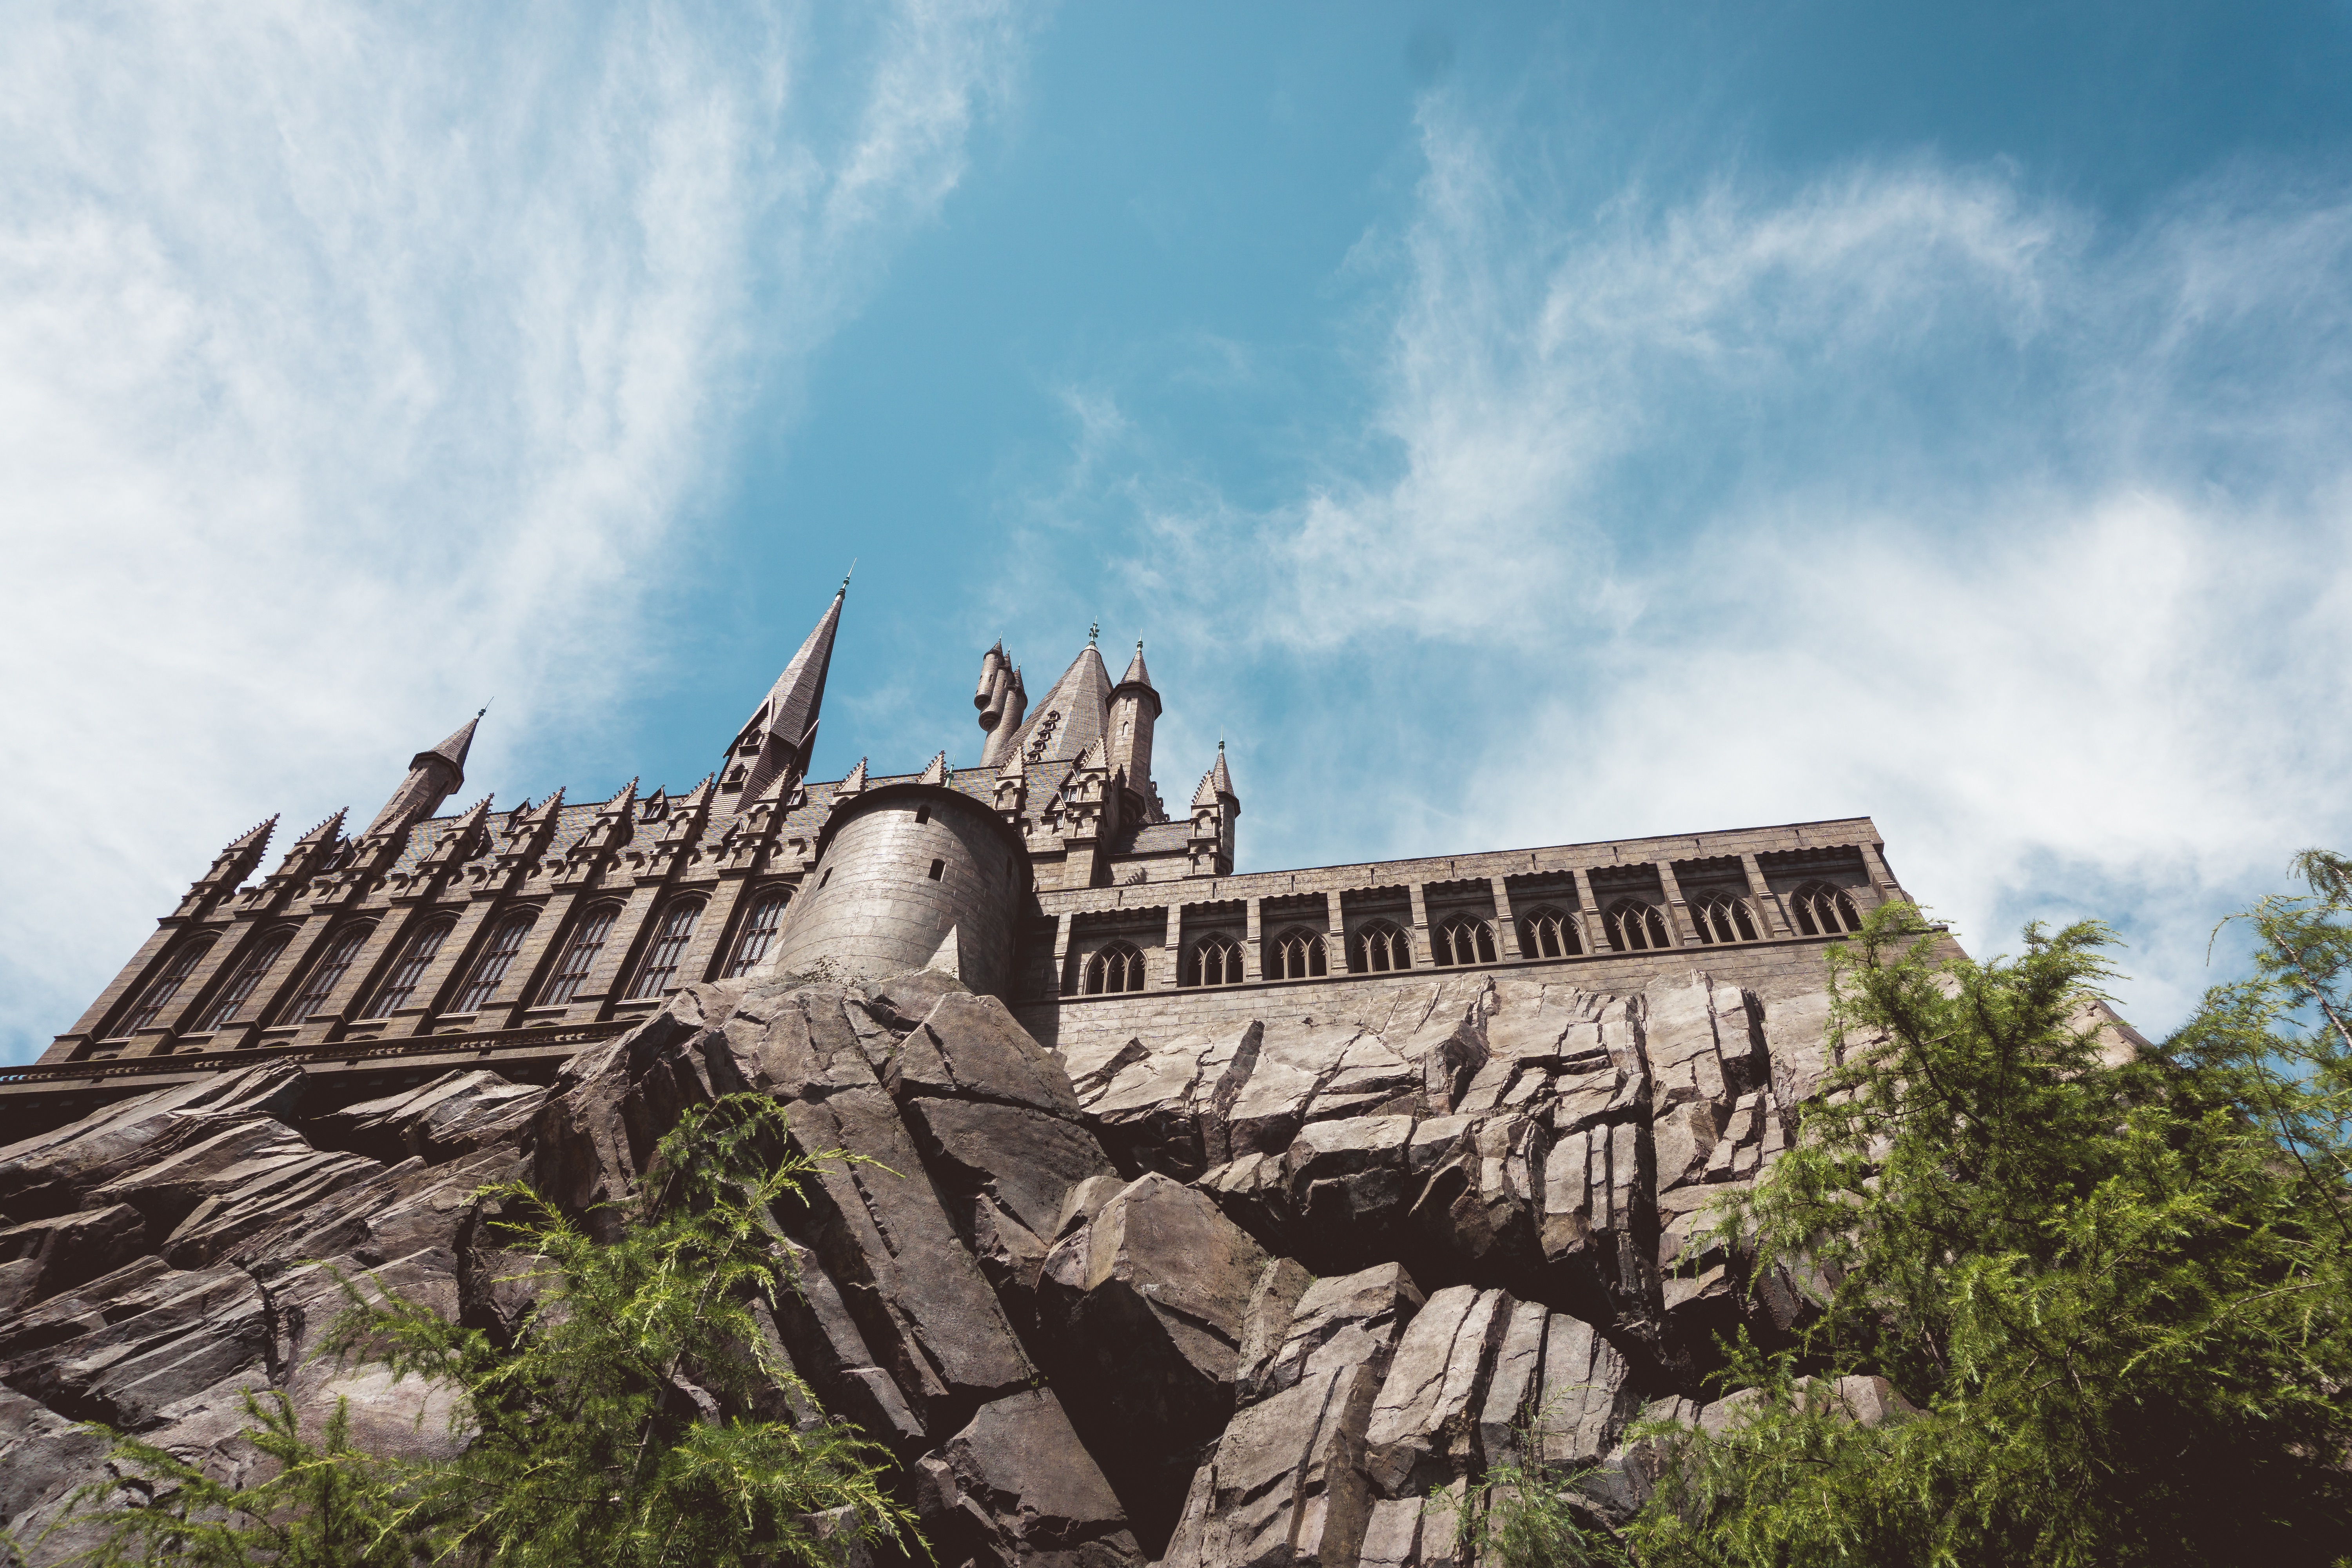
architecture, building, monument, tower, castle, landmark, tourism, temple, ruins, archaeological site, ancient history